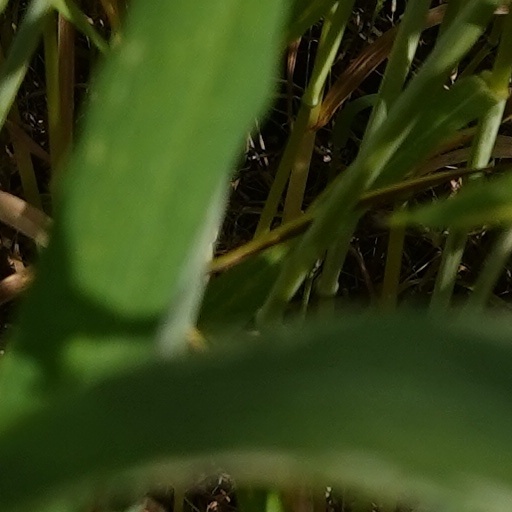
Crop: wheat